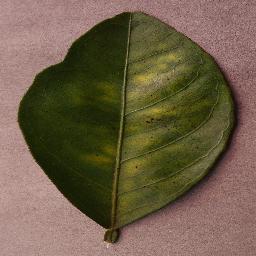
Label: Orange___Haunglongbing_(Citrus_greening)